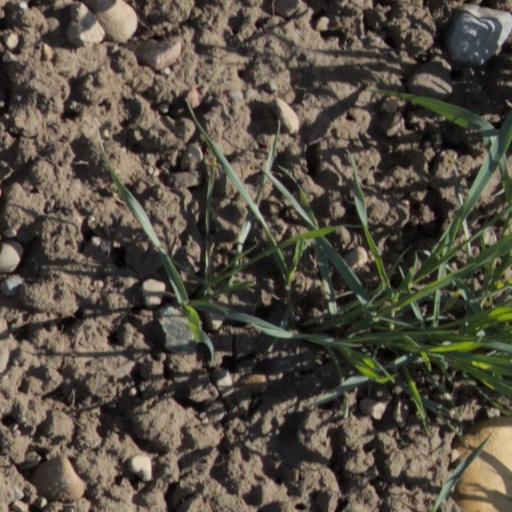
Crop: wheat